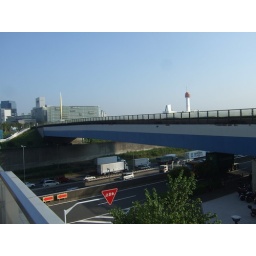
and i had to cross that bridge over the highway